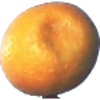
Label: Kumquats 1